Centerville, Ohio

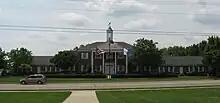
Centerville Municipal Building

Although the city is located primarily in Montgomery County, a small portion is located in Greene County.